Marion Dönhoff

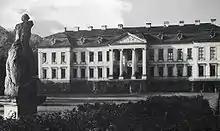
Schloss Friedrichstein, the family's estate in East Prussia in 1927. It was the largest castle in East Prussia. The Red Army destroyed it in January 1945.

Marion Hedda Ilse Gräfin von Dönhoff (2 December 1909 – 11 March 2002) was a German journalist and publisher who participated in the resistance against Nazism, along with Helmuth James Graf von Moltke, Peter Yorck von Wartenburg, and Claus Schenk Graf von Stauffenberg. After the war, she became one of Germany's leading journalists and intellectuals, working for over 55 years as an editor and later publisher of the Hamburg-based weekly newspaper "Die Zeit".